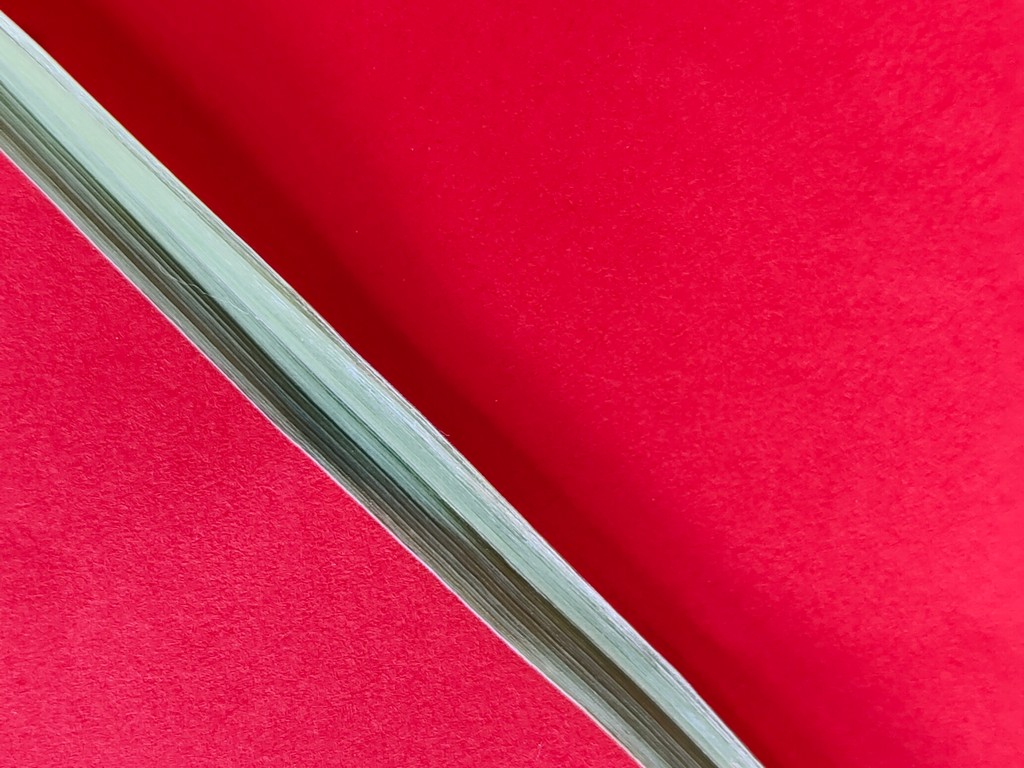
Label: Healthy